Edmonton International Speedway

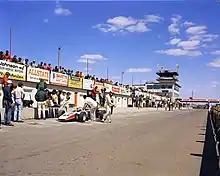
May 1970 Formula A race at the Edmonton International Speedway

In 1967, the -mile drag strip opened and had a full length of . In 1968, the road course opened in time for the first Can-Am race. Over the years, the facility also hosted Formula Atlantic, Formula 1600, Formula 5000, Trans-Am, as well as NHRA-sanctioned drag racing.